Vengeance (2001)

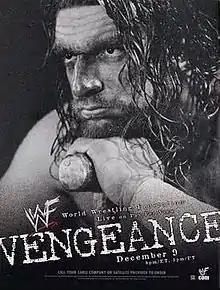
Promotional poster featuring Triple H and his signature sledgehammer.

The 2001 Vengeance was the inaugural Vengeance professional wrestling pay-per-view (PPV) event produced by the World Wrestling Federation (WWF, now WWE). It took place on December 9, 2001, at the San Diego Sports Arena in San Diego, California. The event replaced the promotion's usual December PPV, Armageddon, for the year 2001; Armageddon was reinstated in 2002 with Vengeance moved up to July. It was also the only Vengeance event promoted under the WWF name as the promotion was renamed to World Wrestling Entertainment (WWE) in May 2002. It would also be the only Vengeance held before the introduction of the brand extension in March 2002.